Charles Lasègue

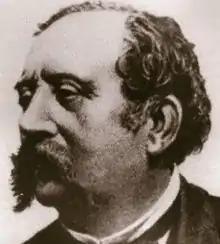

Ernest-Charles Lasègue (5 September 1816 – 20 March 1883) was a French physician that released over one hundred scientific papers. He became recognized in the mid-19th century from his work in the fields of psychiatry and neurology. He published many of his works in a journal called "Archives Générales de Médecine" (Archives of General Medicine), in which he was an editor. A few of his major contributions consisted of his work with delusions of persecutions, a concept coined "folie à deux," and his description of hysterical anorexia. Aside from his publications, he worked various jobs before becoming the Chair of Clinical Medicine at Pitié-Salpêtrière Hospital. He remained positioned there until dying at the age of 66 due to complications from diabetes.